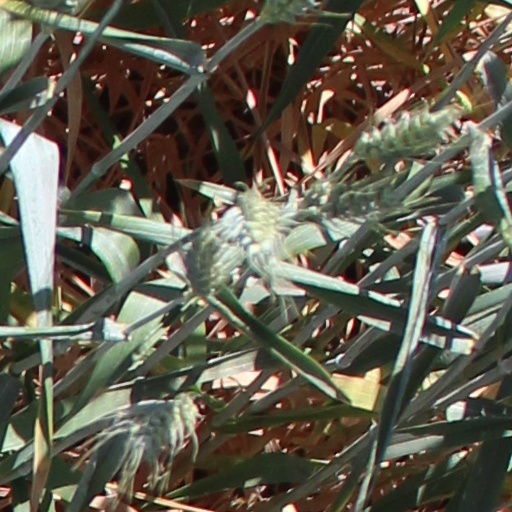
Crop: wheat